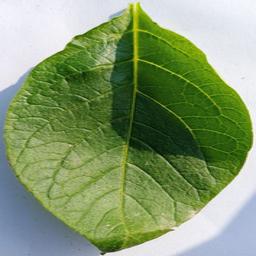
Etiqueta: Sana